Austin Rivers

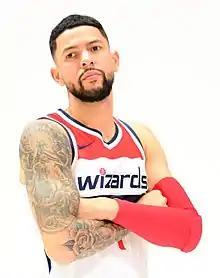
Rivers with the Washington Wizards in 2018

Austin James Rivers (born August 1, 1992) is an American former professional basketball player who is currently a sports analyst for ESPN. He played for 11 seasons in the National Basketball Association (NBA). In the 2012 NBA draft, Rivers was selected with the 10th overall pick by the New Orleans Hornets (now Pelicans), playing three seasons there before being traded to the Los Angeles Clippers. After three years with the Clippers, he was traded to the Washington Wizards in June 2018. In December of the same year, he joined the Houston Rockets. He has also played for the New York Knicks, Denver Nuggets, and the Minnesota Timberwolves.